National Cycle Route 665

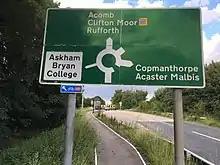
Route 665 sign at A64-A1237 junction, Copmanthorpe

The route uses a longstanding verge-side cycle-path next to the A64. NCN 665 ends where it meets Route 65 at Askham Bar Park and Ride site. This section of the route is mainly unsigned.